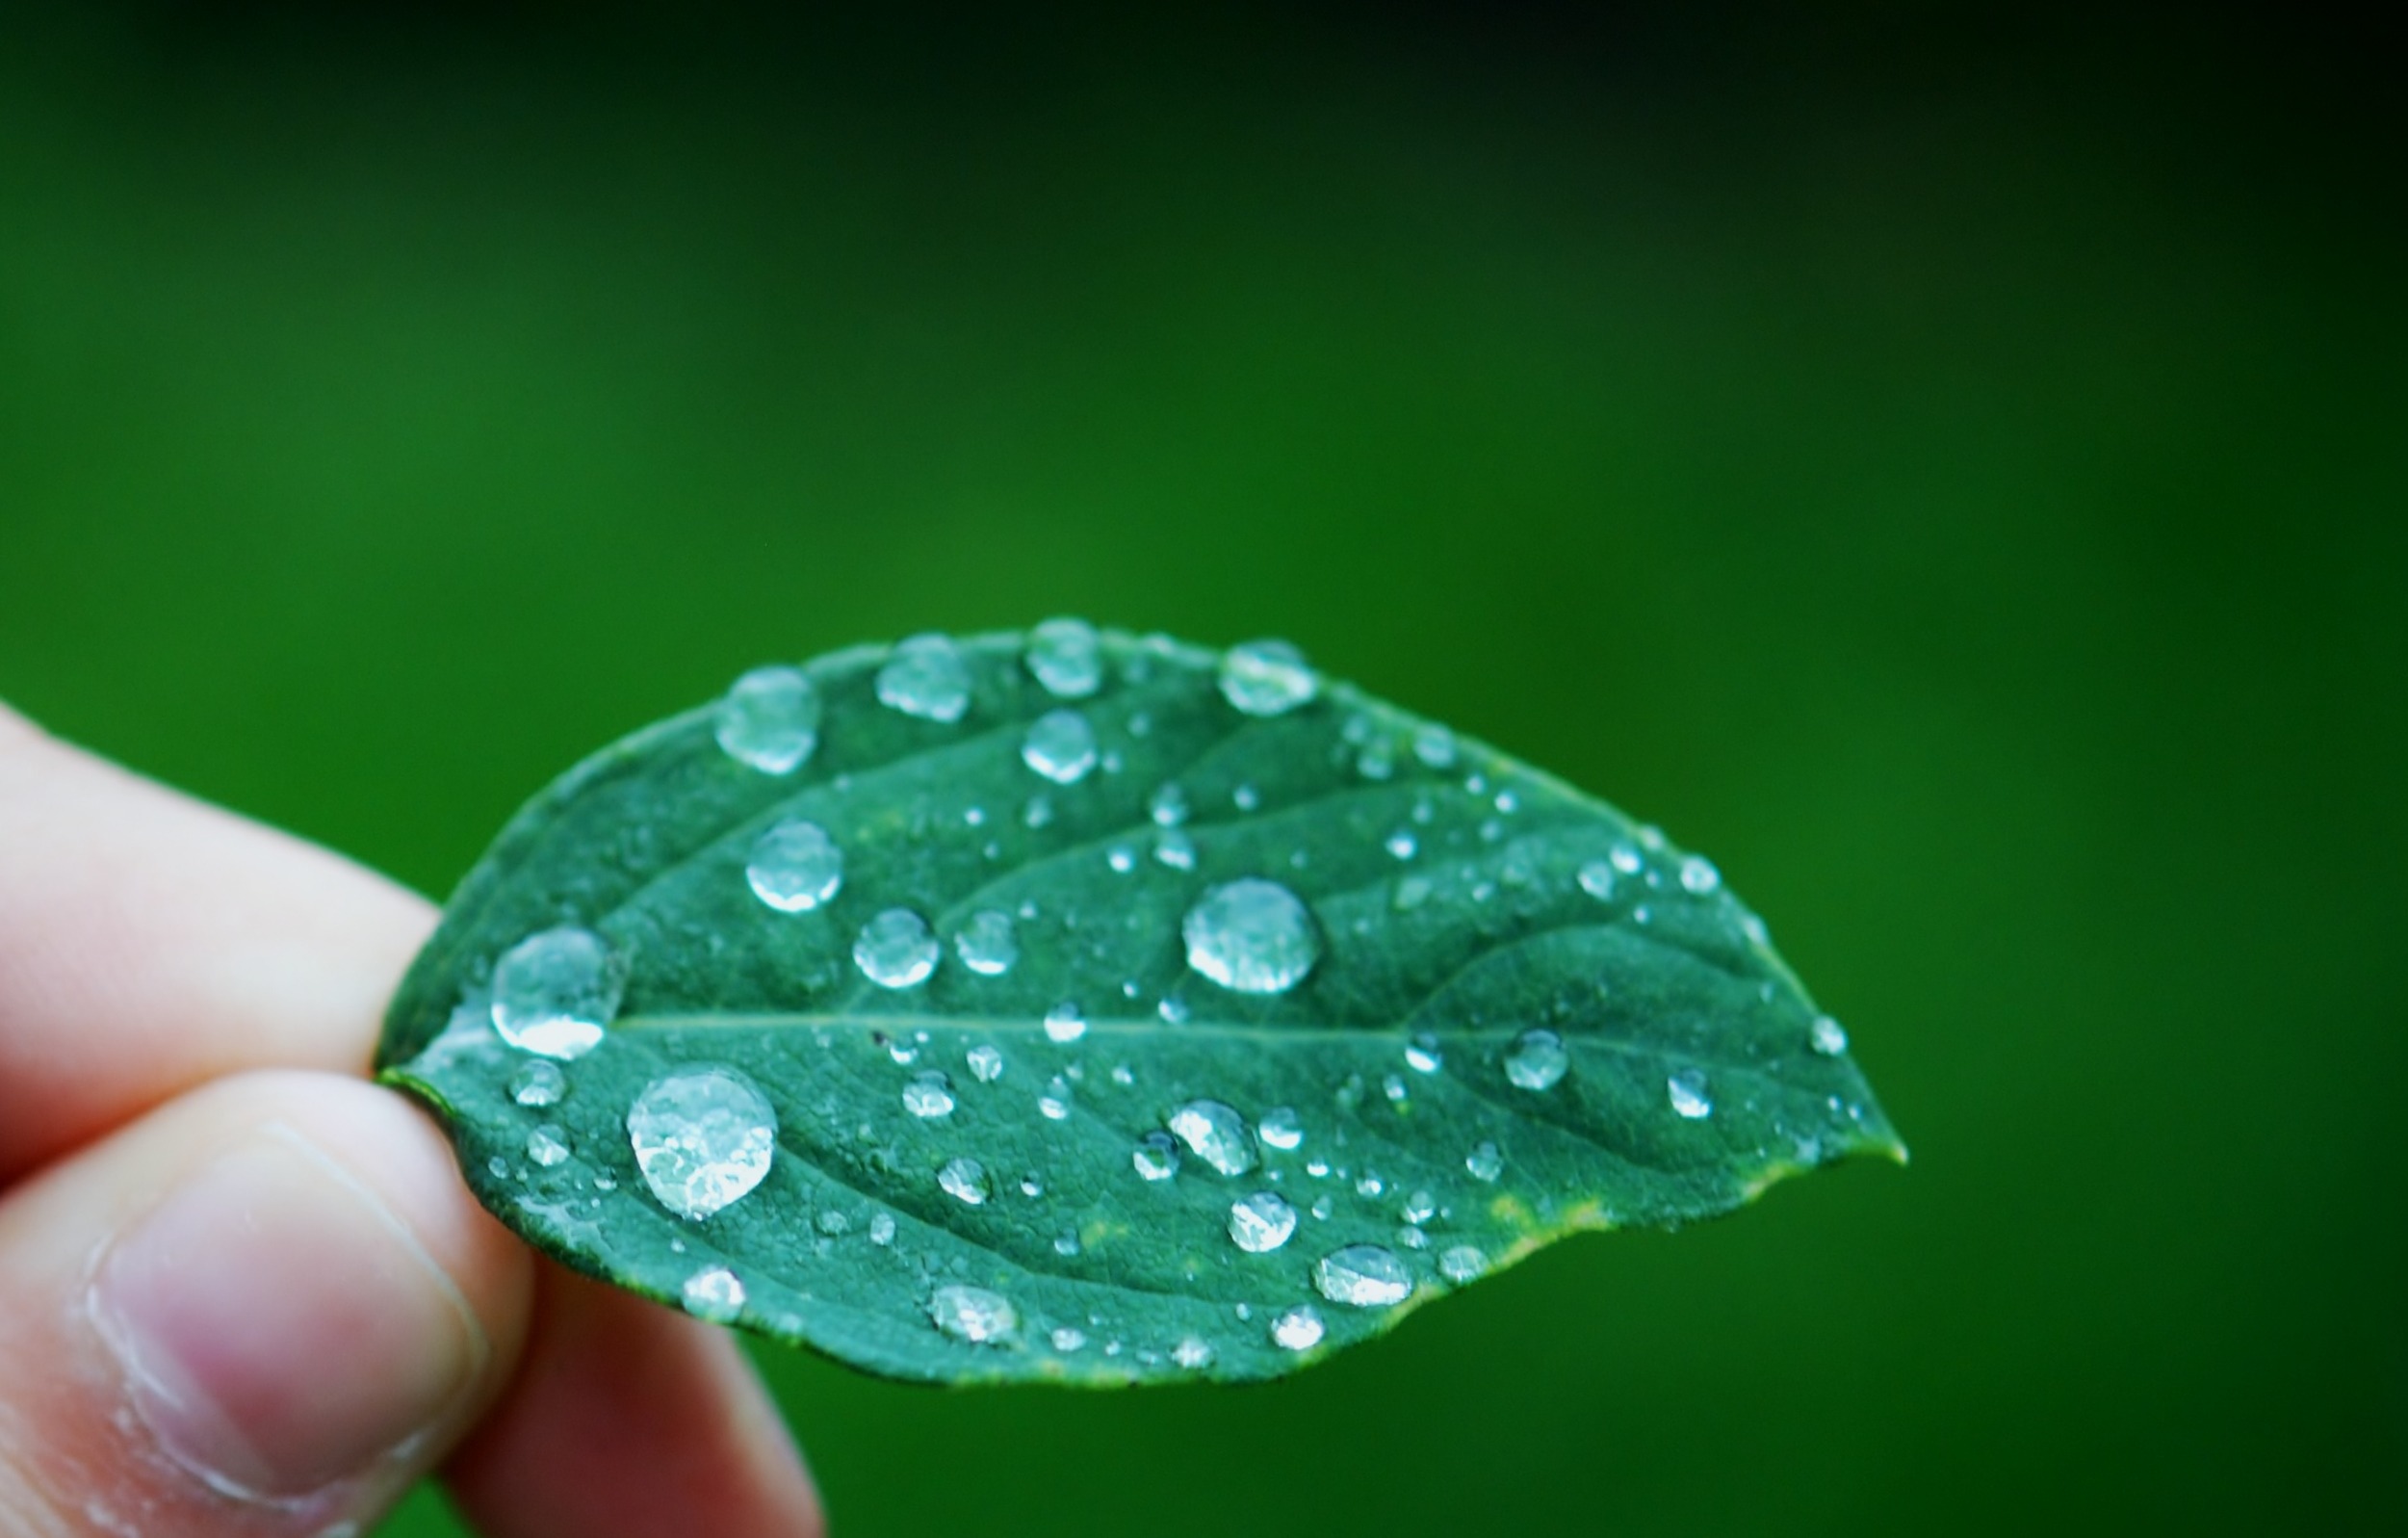
water, nature, drop, dew, plant, photography, leaf, flower, petal, finger, green, autumn, close up, leaves, fingers, drops, moisture, macro photography, plant stem